George Müller

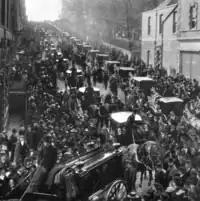
Müller's funeral procession in Bristol

The work of Müller and his wife with orphans began in 1836, with the preparation of their own rented home at 6 Wilson Street, Bristol for the accommodation of thirty girls. Soon after, three more houses in Wilson Street were furnished, not only for girls but also for boys and younger children, eventually increasing the capacity for children who could be cared for to 130.